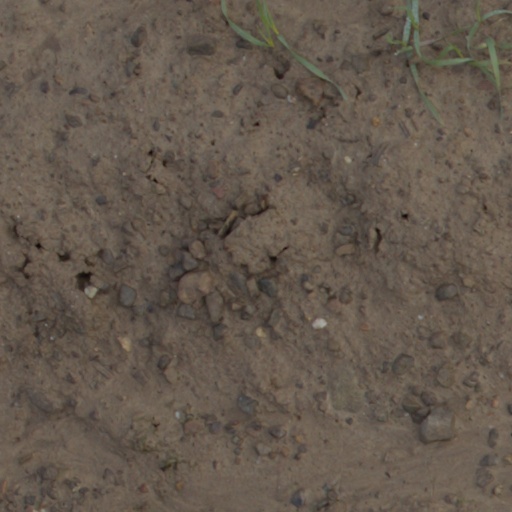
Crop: wheat